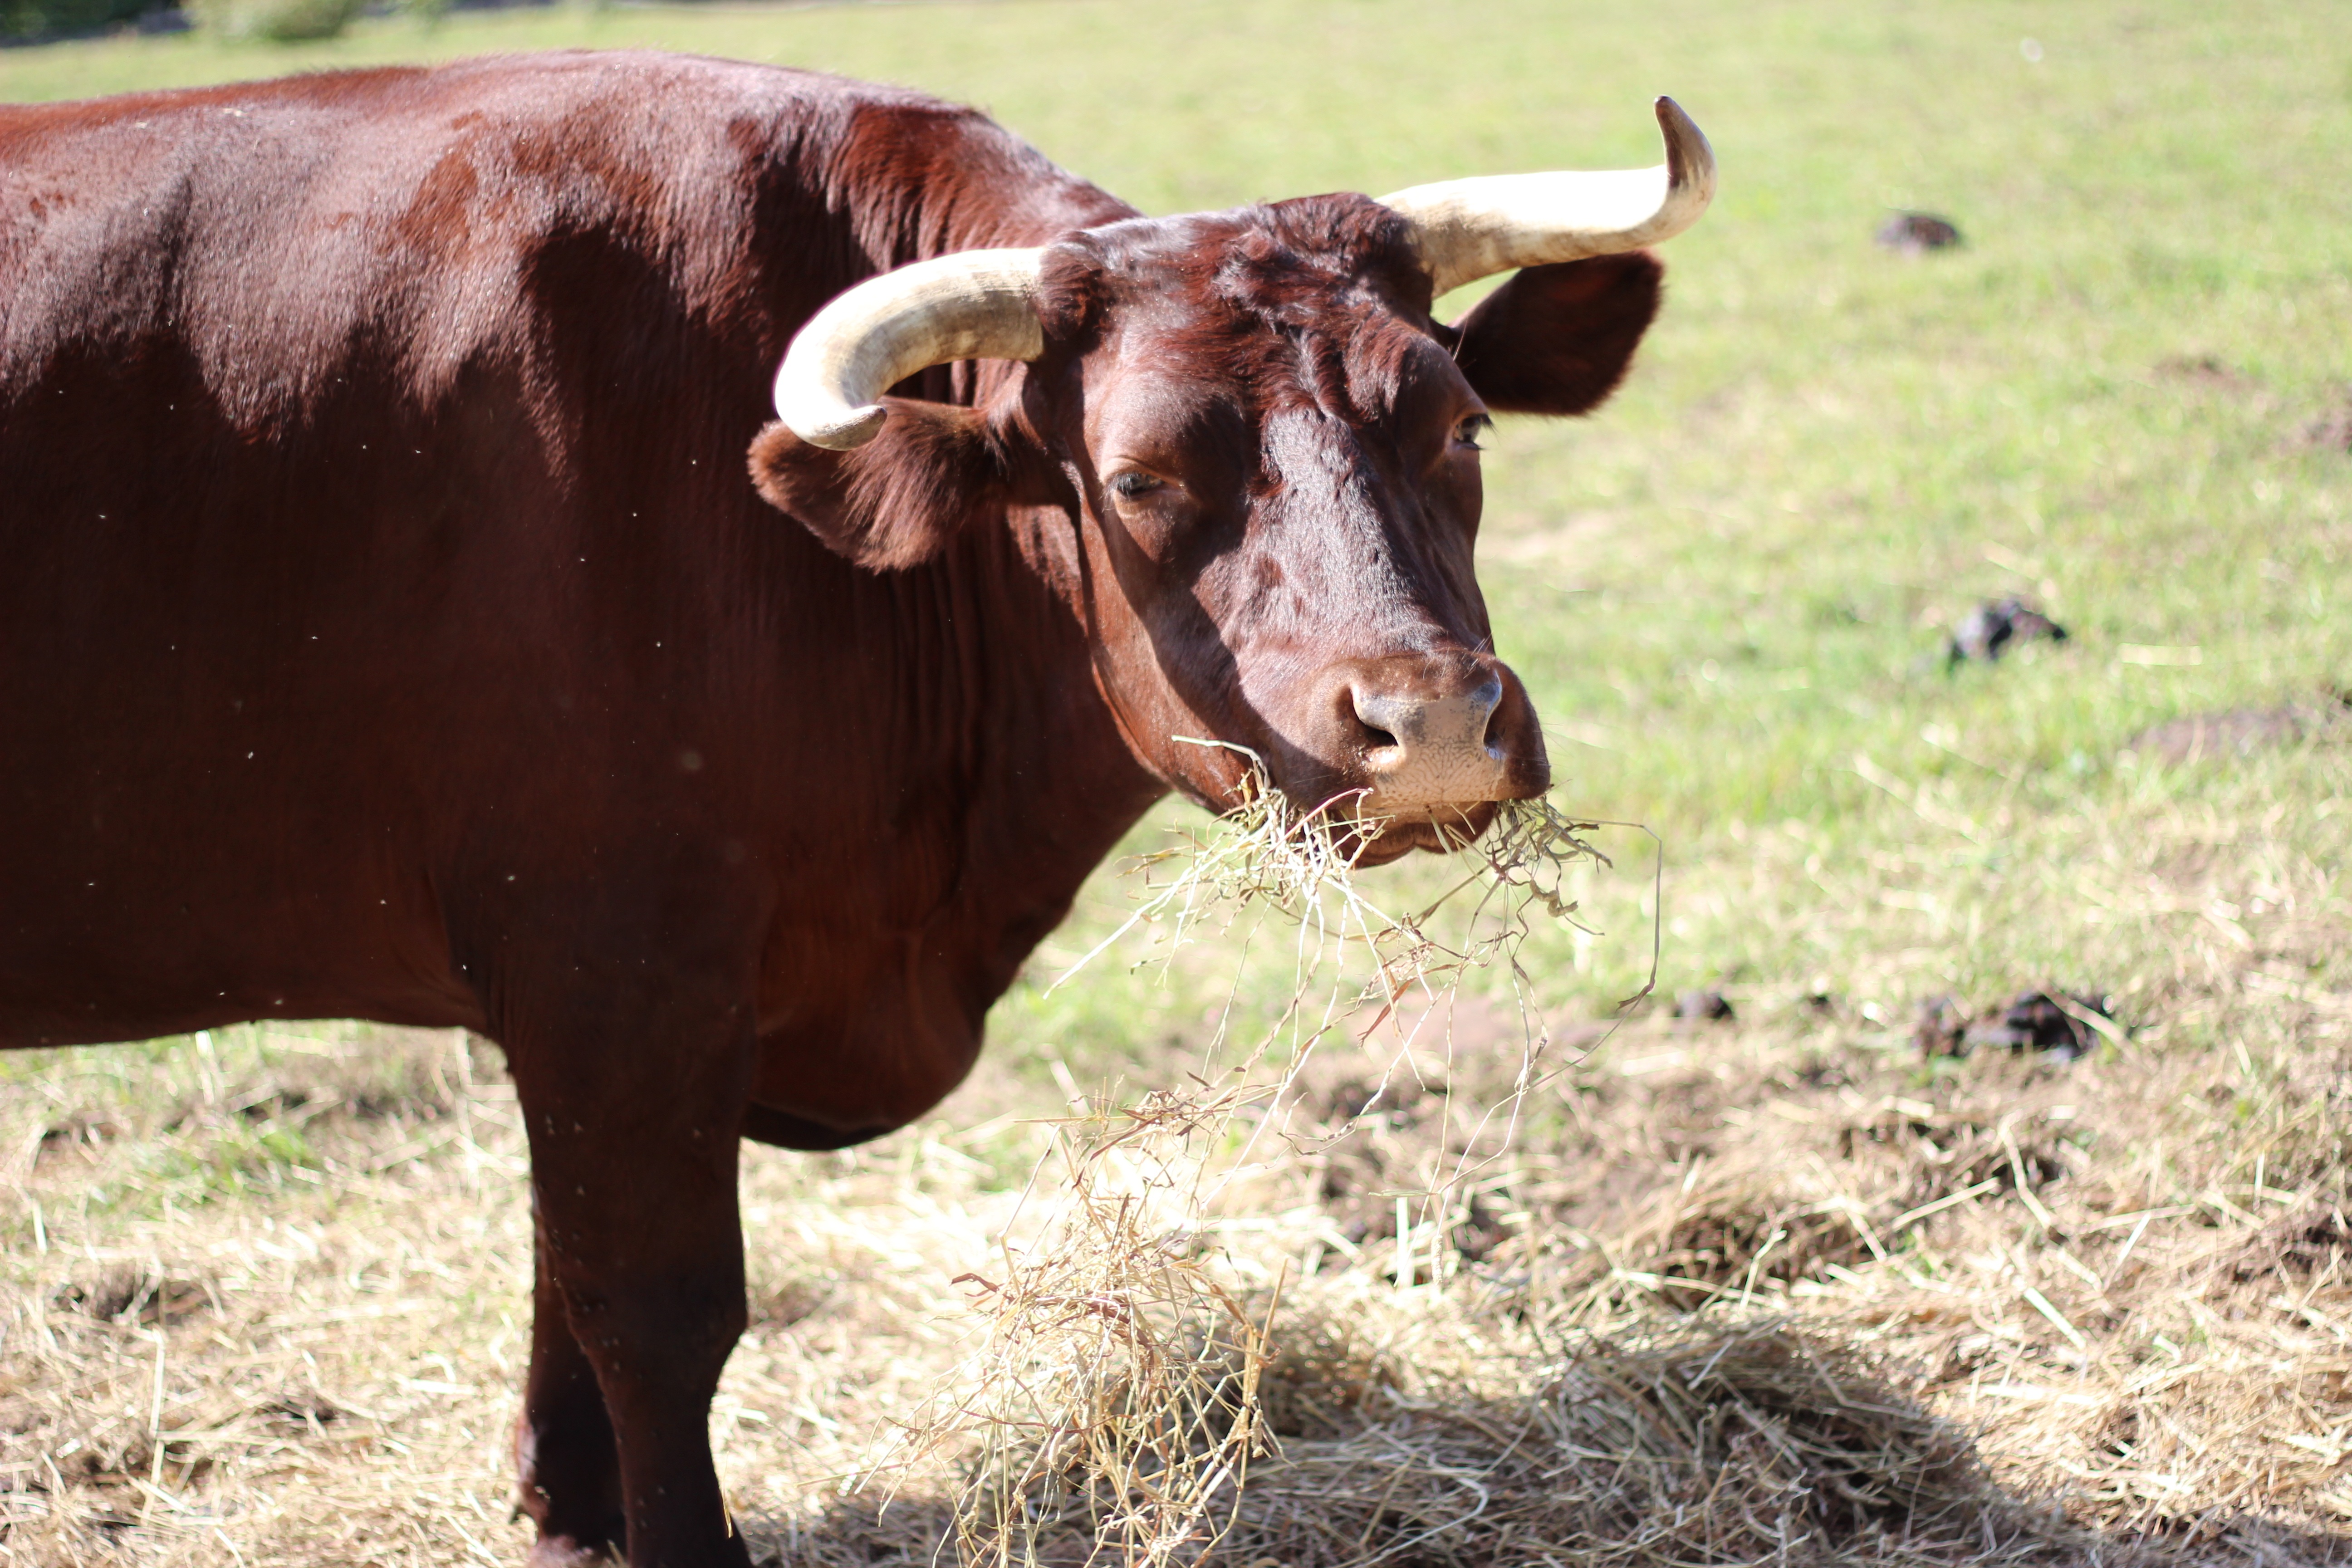
nature, grass, field, farm, animal, wildlife, horn, rural, pasture, grazing, livestock, brown, mammal, agriculture, fauna, outdoors, bull, outside, vertebrate, ox, dairy cow, cattle like mammal, cow goat family, texas longhorn